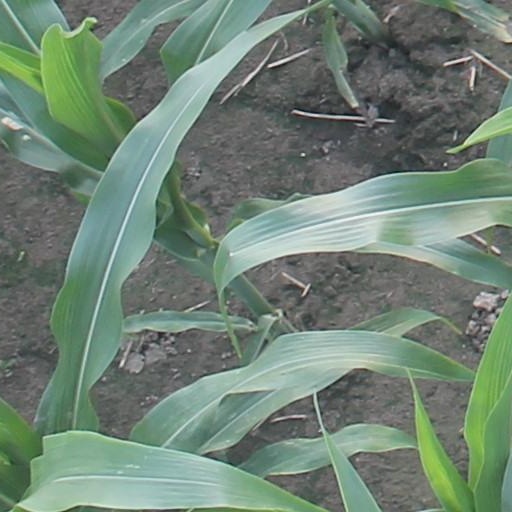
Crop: maize; corn